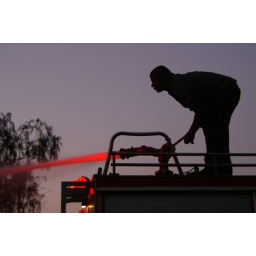
Not a laser, just a firefighters' water cannon with the siren's red light reflected in the water. Hod-Hasharon, Israel